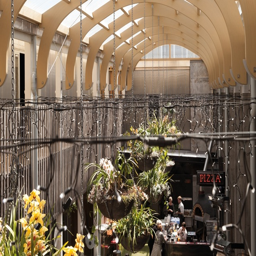
the bustling courtyard of historic building .